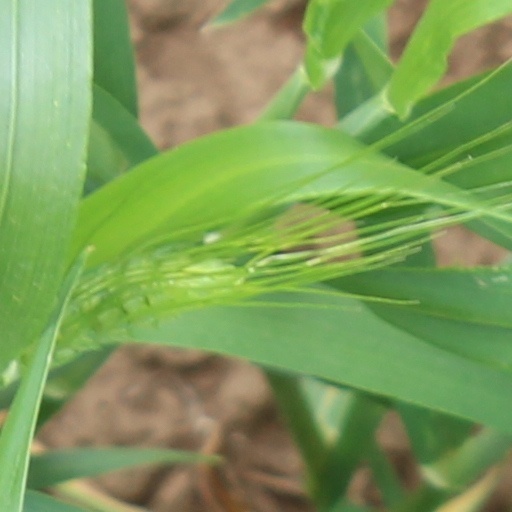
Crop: wheat